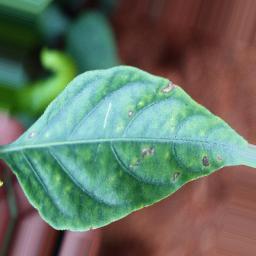
Label: cercospora